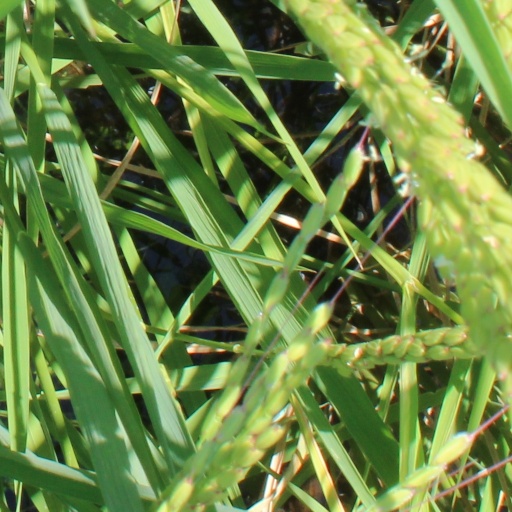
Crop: rice